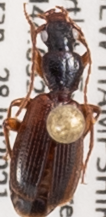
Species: Cymindis neglecta
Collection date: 2021-07-28
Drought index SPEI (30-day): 1.184
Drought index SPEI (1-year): -1.034
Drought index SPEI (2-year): -0.62